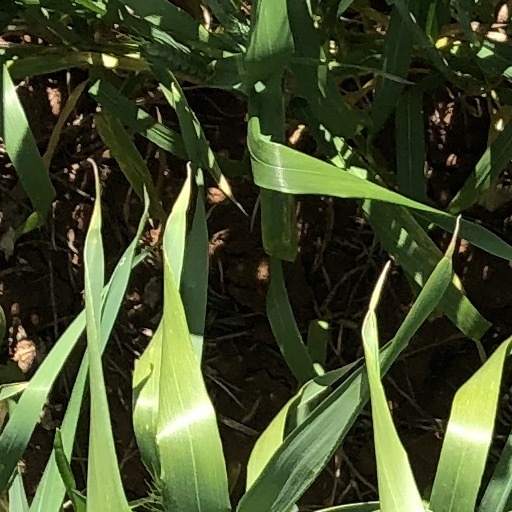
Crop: wheat